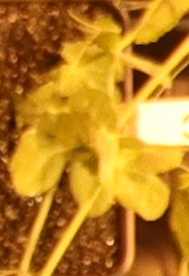
Label: Field Pea